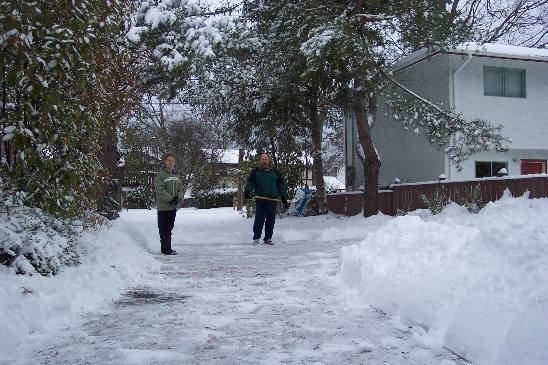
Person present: Yes